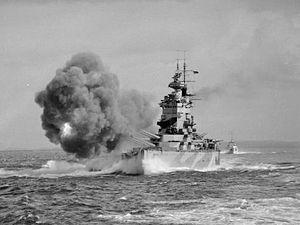
Le canon de marine de 16 pouces BL Mk I était un canon de marine britannique apparut dans les années 1920 et utilisé sur les deux cuirassés de la classe Nelson. Le canon avait un chargement par la culasse, et une longueur de 45 calibres de long, soit 45 fois l'alésage, soit 18 m de long.
L’occupation japonaise de la Malaisie se déroule de 1941 à 1945 lors de la Seconde Guerre mondiale. La Malaisie est envahie par les troupes impériales japonaises le 8 décembre 1941 et malgré une lutte acharnée, les troupes britanniques sont contraintes au retrait vers Singapour le 31 janvier 1942. Cette dernière chute le 15 février, laissant la péninsule malaise aux mains des Japonais jusqu'en 1945.